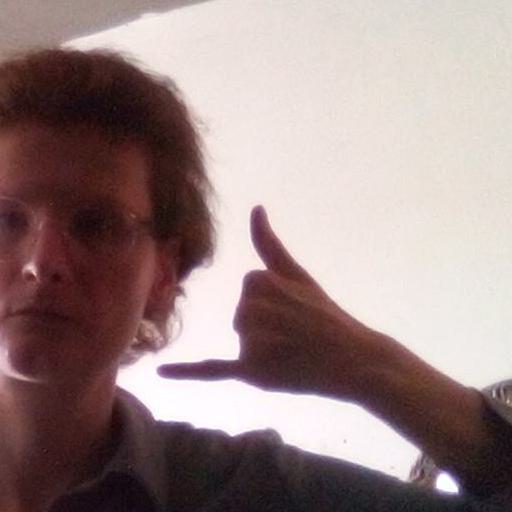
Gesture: call